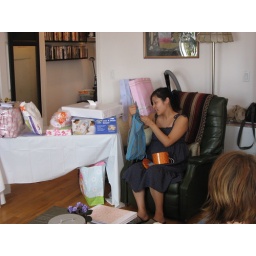
cute clothes in the box